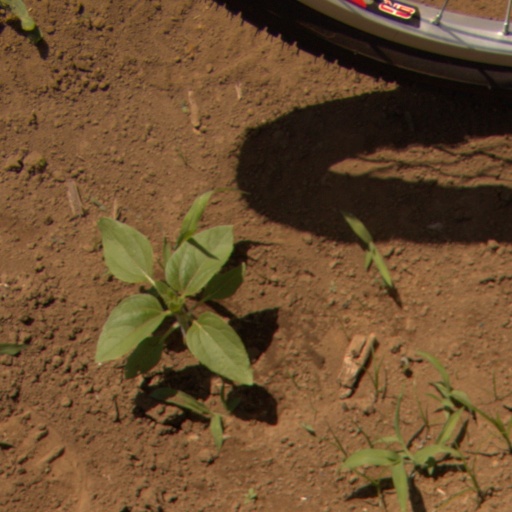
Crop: Jerusalem artichoke